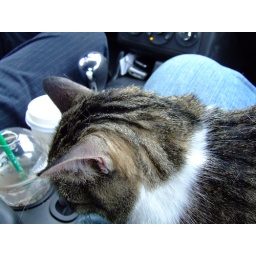
The best way to travel on the road is with a cute kitty in your lap